Japhet Amador

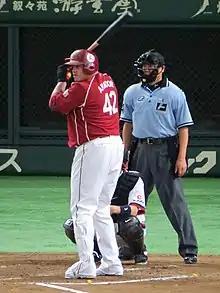
Amador in 2016 with the Rakuten Eagles

Japhet Isidro Amador Hernandez (born January 19, 1987), nicknamed "El Gigante de Mulegé", is a Mexican professional baseball first baseman and designated hitter for the Diablos Rojos del México of the Mexican League. He has previously played in Nippon Professional Baseball (NPB) for the Tohoku Rakuten Golden Eagles.